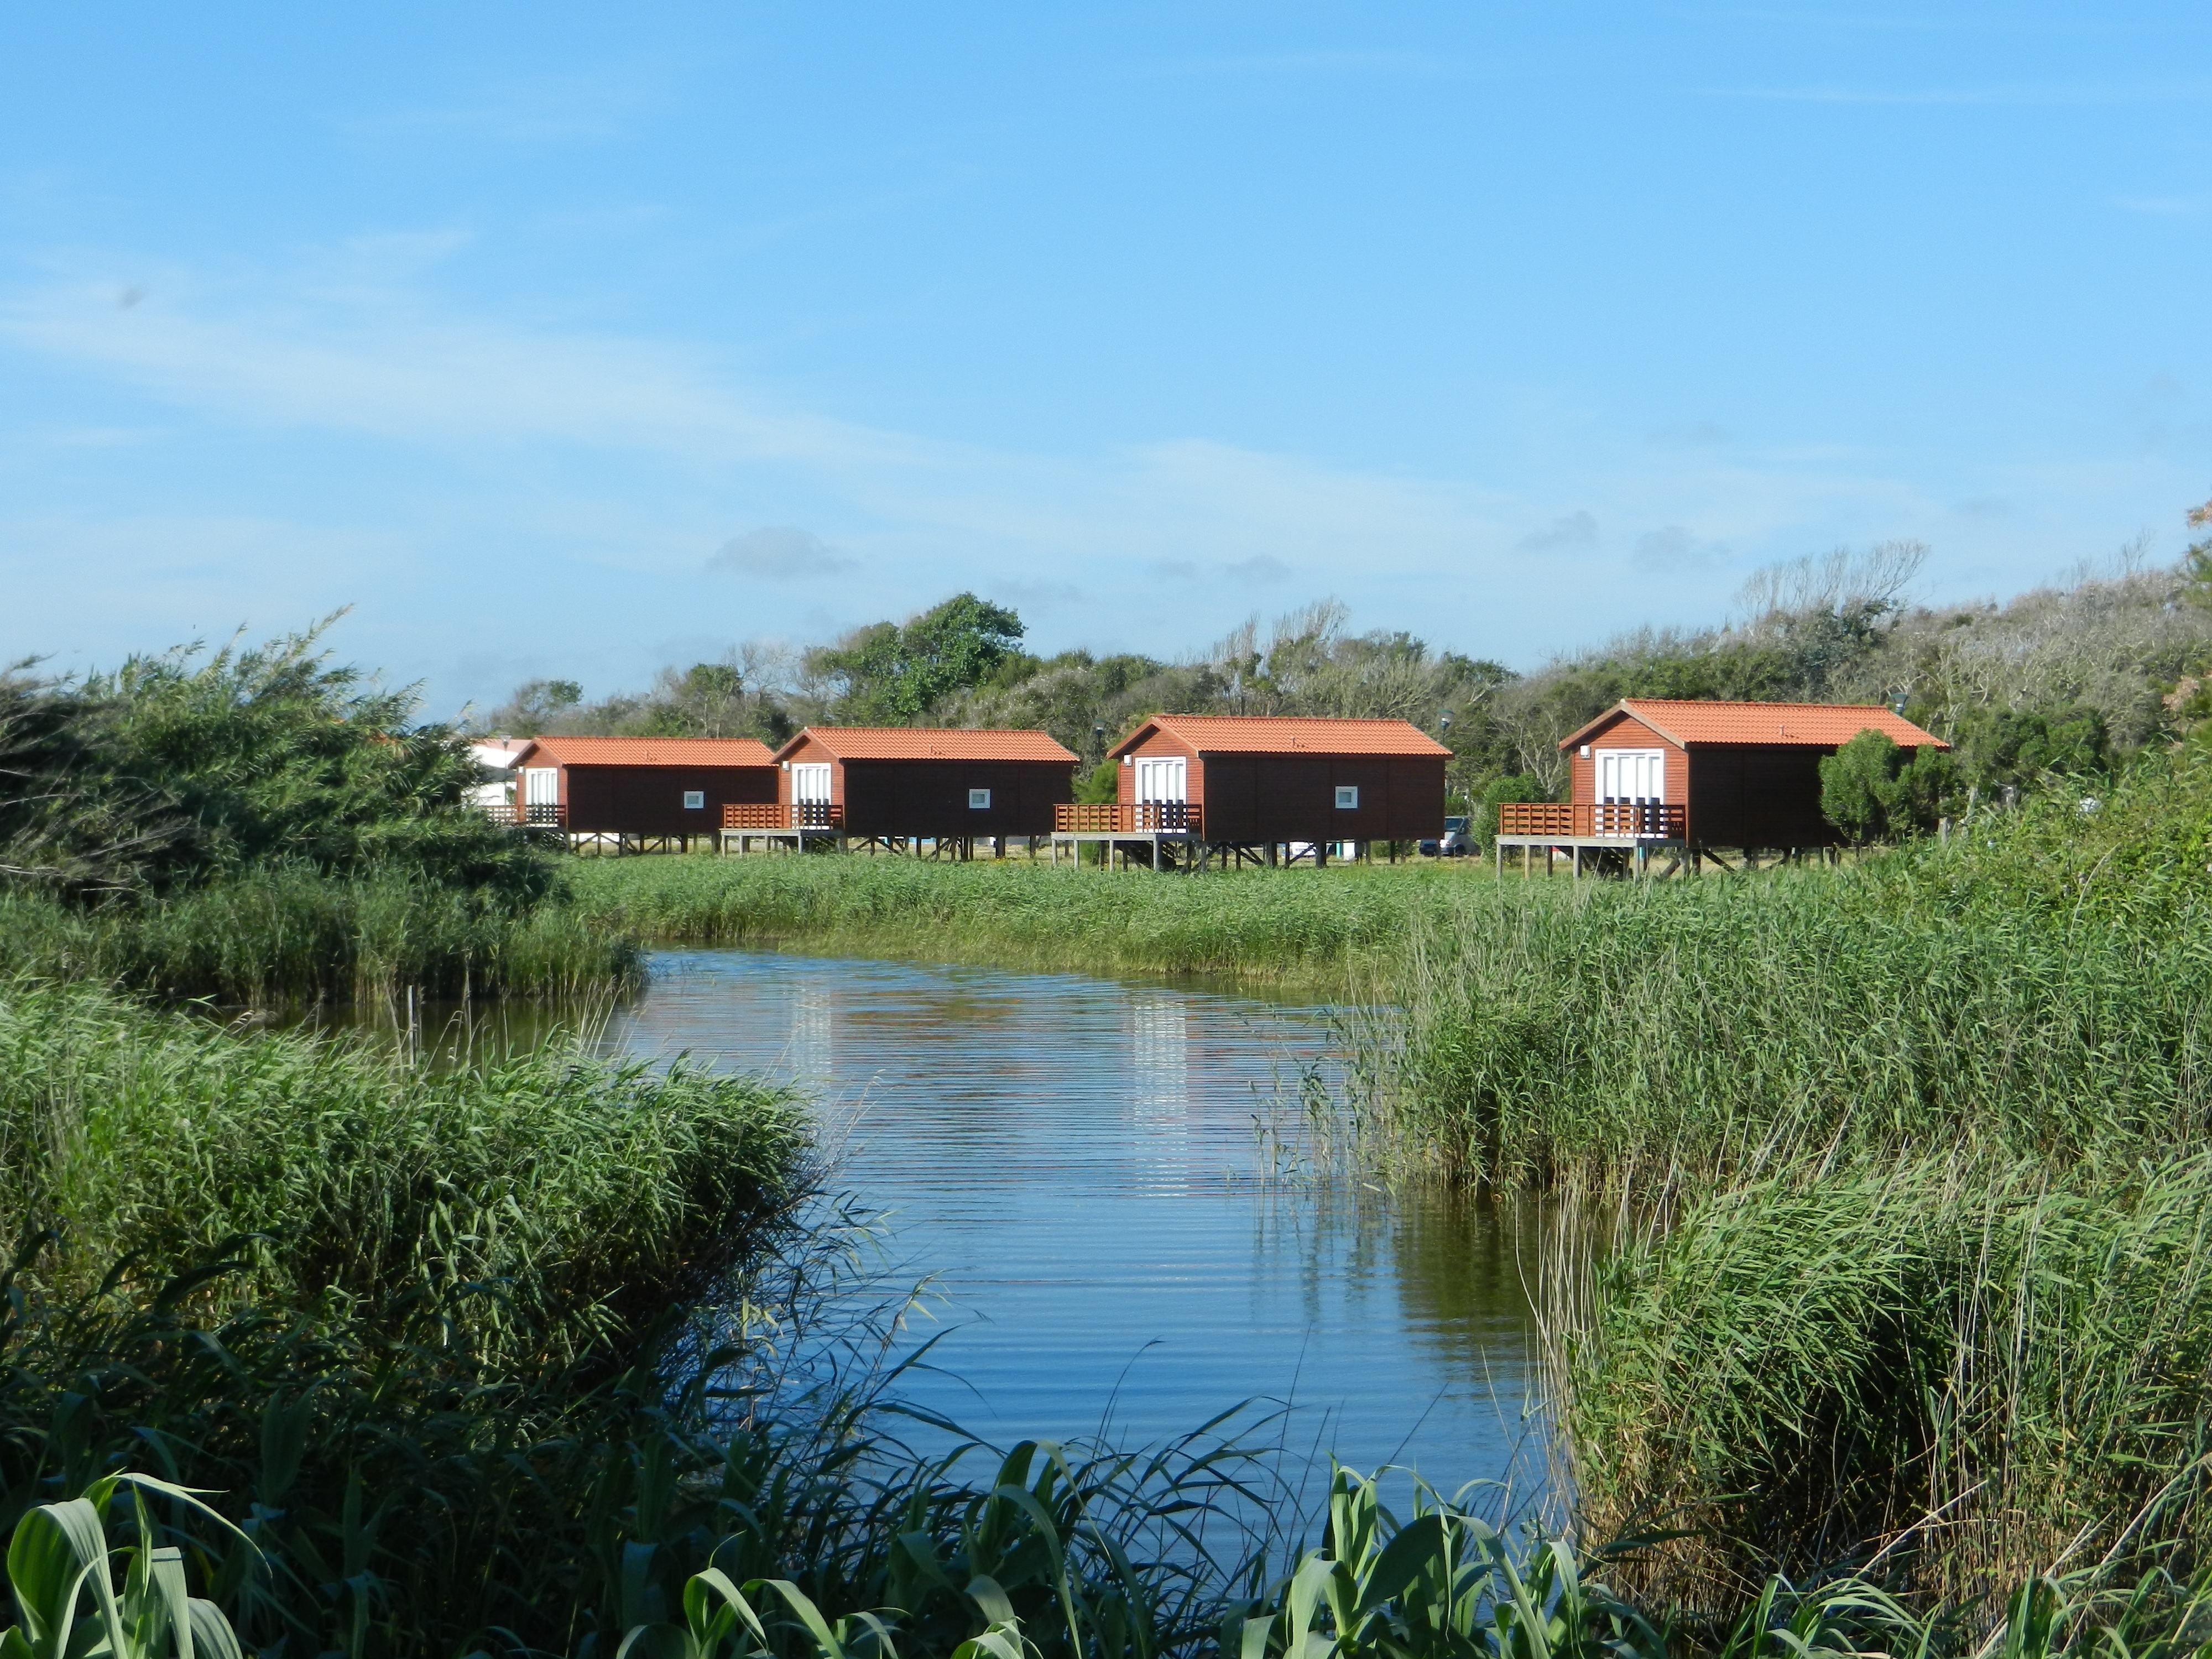
farm, river, pond, property, reservoir, waterway, houses, wetland, portugal, estate, rural area, sight lagoon